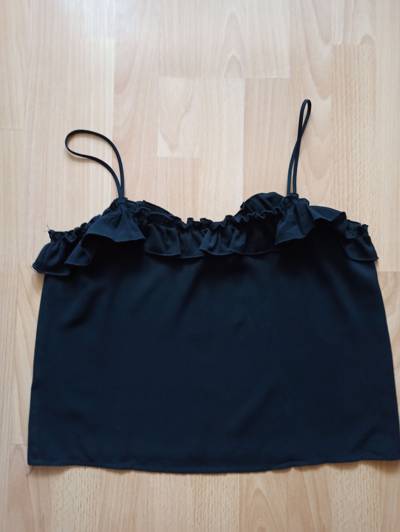
Waste category: clothes